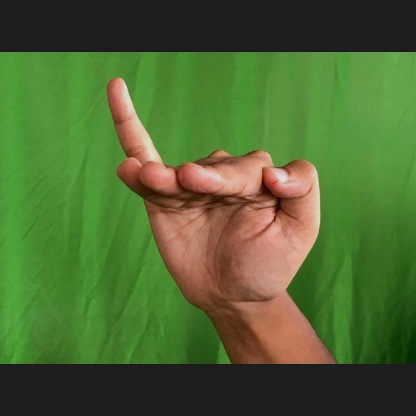
Mudra: Hamsapaksha